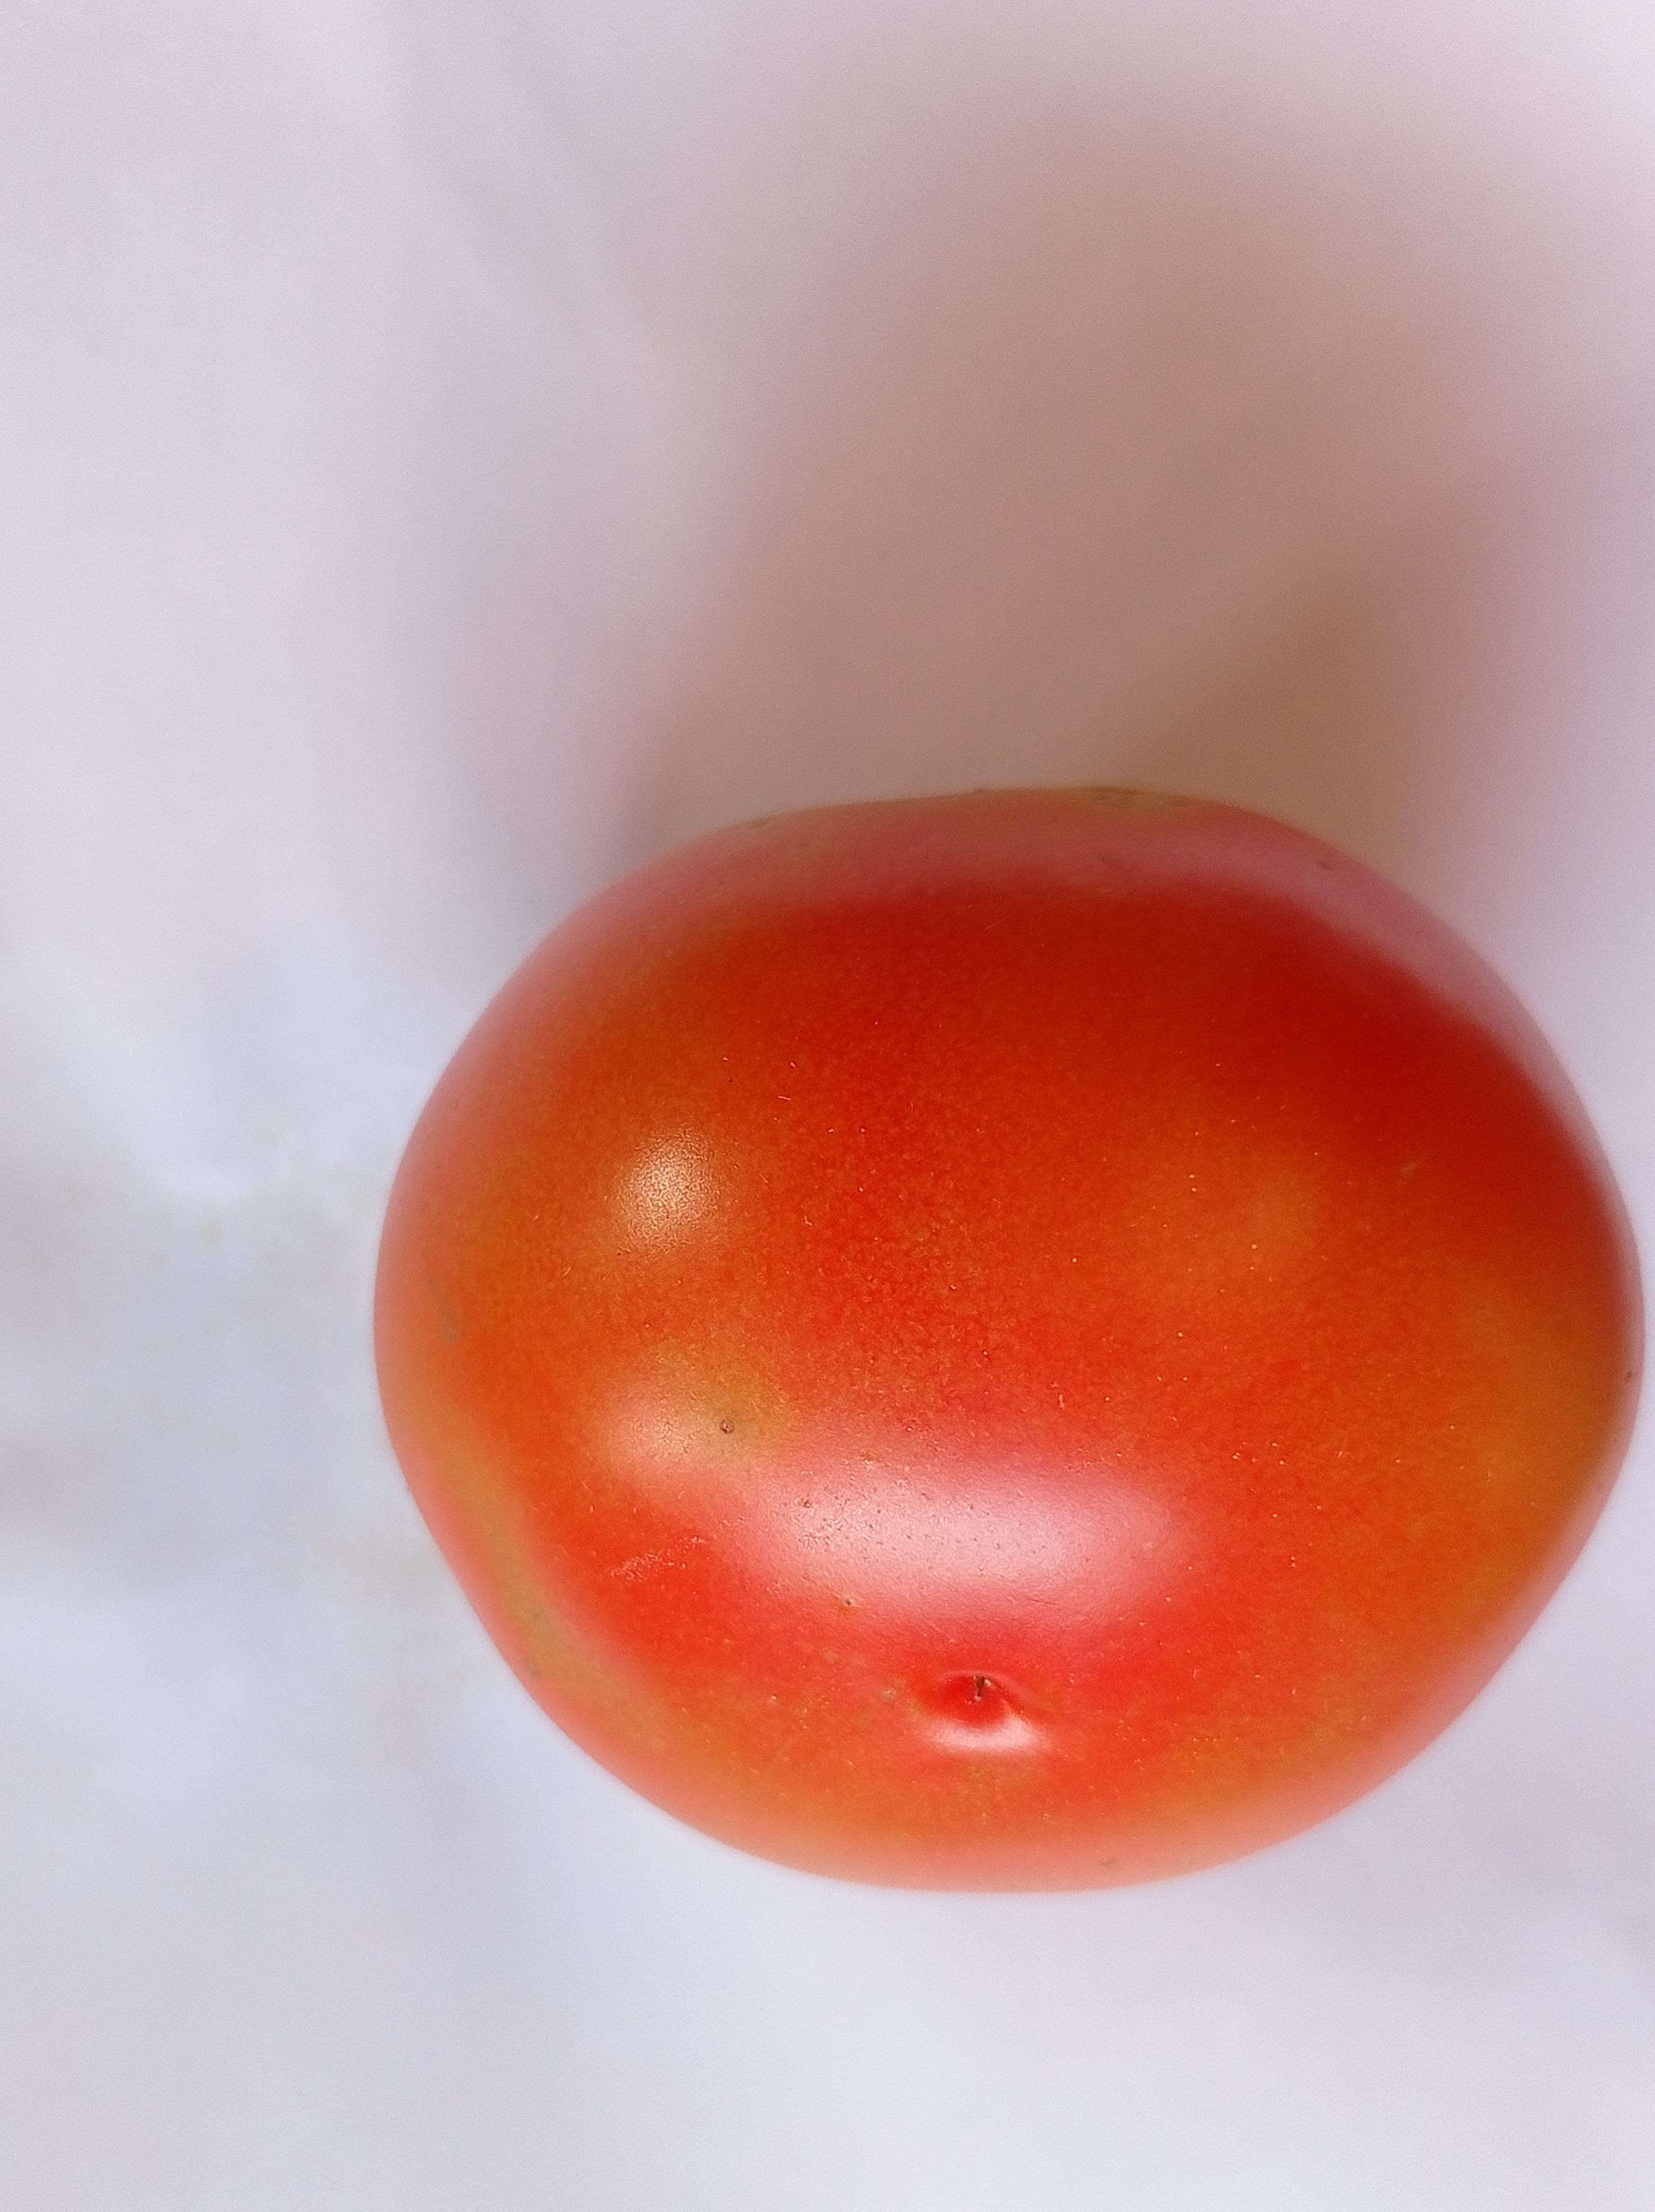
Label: Fresh